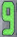
Number: 9